Universidad Azteca

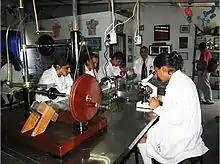
University Labouratory

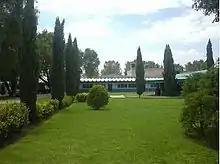
Main Campus in Chalco

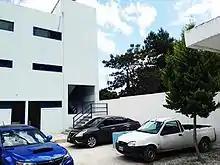
Campus in San Vicente

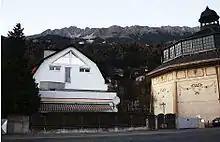
Deanship of European Programs in Innsbruck, Austria

Universidad Azteca – European Programs is an approved member of the European Council for Business Education (ECBE). ECBE is an Affiliate of the European Association of Quality Assurance for Higher Education (ENQA), which recognizes ECBE as a bona fide quality assurance agency and a network of higher education institutions and agencies. The Dean of European and International Programs is based in Austria, where all programs provided in Austria are duly approved and registered by the Austrian Federal Ministry of Science and Research as comparable to Austrian university programs and degrees complying with the requirements of the Austrian Act on Quality Assurance in Higher Education. Universidad Aztec University's programs provided in Austria meet the quality standards of DIQMA and were accredited by DIQMA in 2017. DIQMA is a Deutsch education quality assessment institute. Universidad Azteca Programs provided in Austria are also accredited by TRACCERT Training Accreditation & Certification Organization Canada. TRACCERT is a registered accrediting agency of Canada. Universidad Azteca offers a range of university own degree programs to European and International students as stand-alone or as inter-university dual degree programs included validation degrees, taught online degrees, research master's degrees, and research doctorates programs.